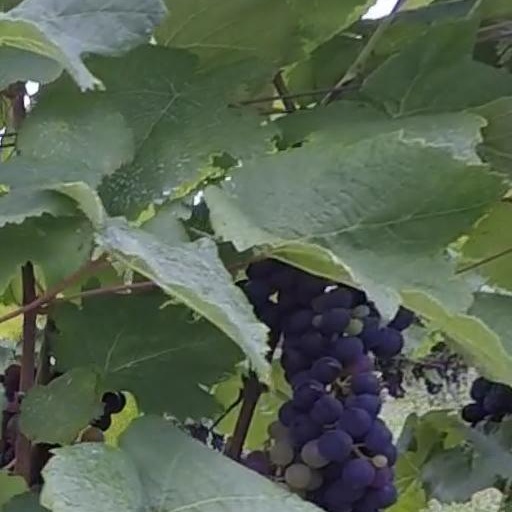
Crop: grape